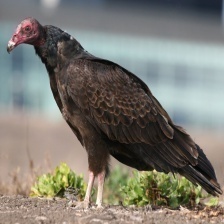
Species: TURKEY VULTURE
Scientific name: CATHARTES AURA
ImageNet parent category: vulture